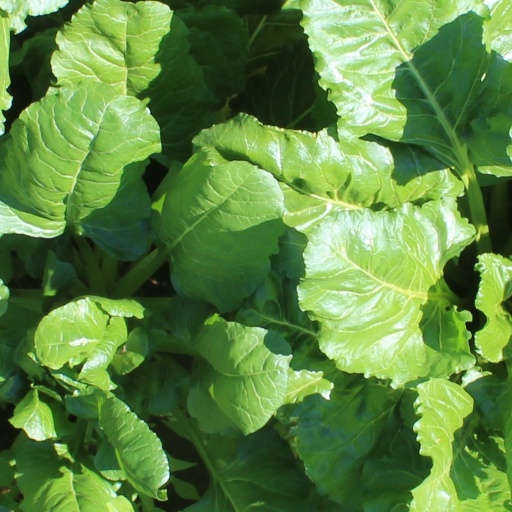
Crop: sugar beet